Wetter, Hesse

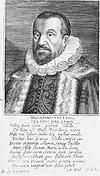
Hermann Vultejus when he was young

According to the 2022 census in Germany, Wetter had a population of 8,966 people living in it, with the number of males and females being virtually equal. Most residents are between the ages 50 and 59 years. Most are Protestant.